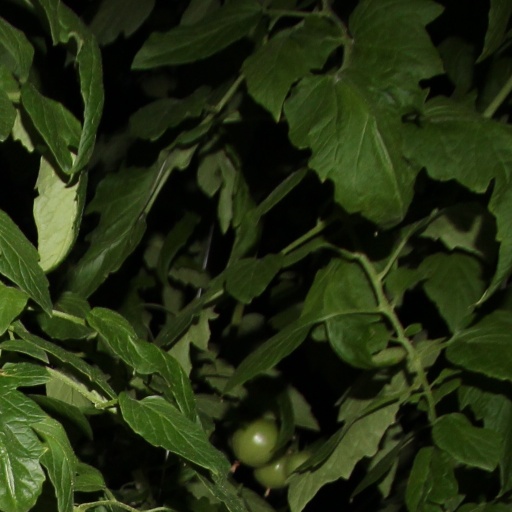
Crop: tomato